United States war plans (1945–1950)

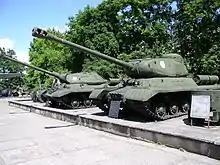
Outdoor museum display

The objective of the United States forces would be to hold the British Isles, North Africa, India, China and Japan, from whence strategic air operations could be launched, while the Navy blockaded the Soviet Union's ports. The concept of launching a second Operation Overlord was rejected; it would involve fighting the Soviet forces where they were strongest, and far from their homeland. The possibility of recapturing Scandinavia was considered, but the logistical difficulties were great. The preferred course of action was therefore to attack the Dardanelles and Bosporus, and invade the Soviet Union via the Black Sea. The plan did not specifically call for the use of nuclear weapons, although it noted that bases within Boeing B-29 Superfortress range of key targets were lacking. At the time the B-29 was the USAAF's most advanced long-range bomber. There was no concept for operations beyond the initial counter-offensive, and the logistical implications of deploying a large force in the Middle East were not explored. Nonetheless, on 8 July 1946 the Joint Strategic Planners accepted Pincher as the basis for planning.